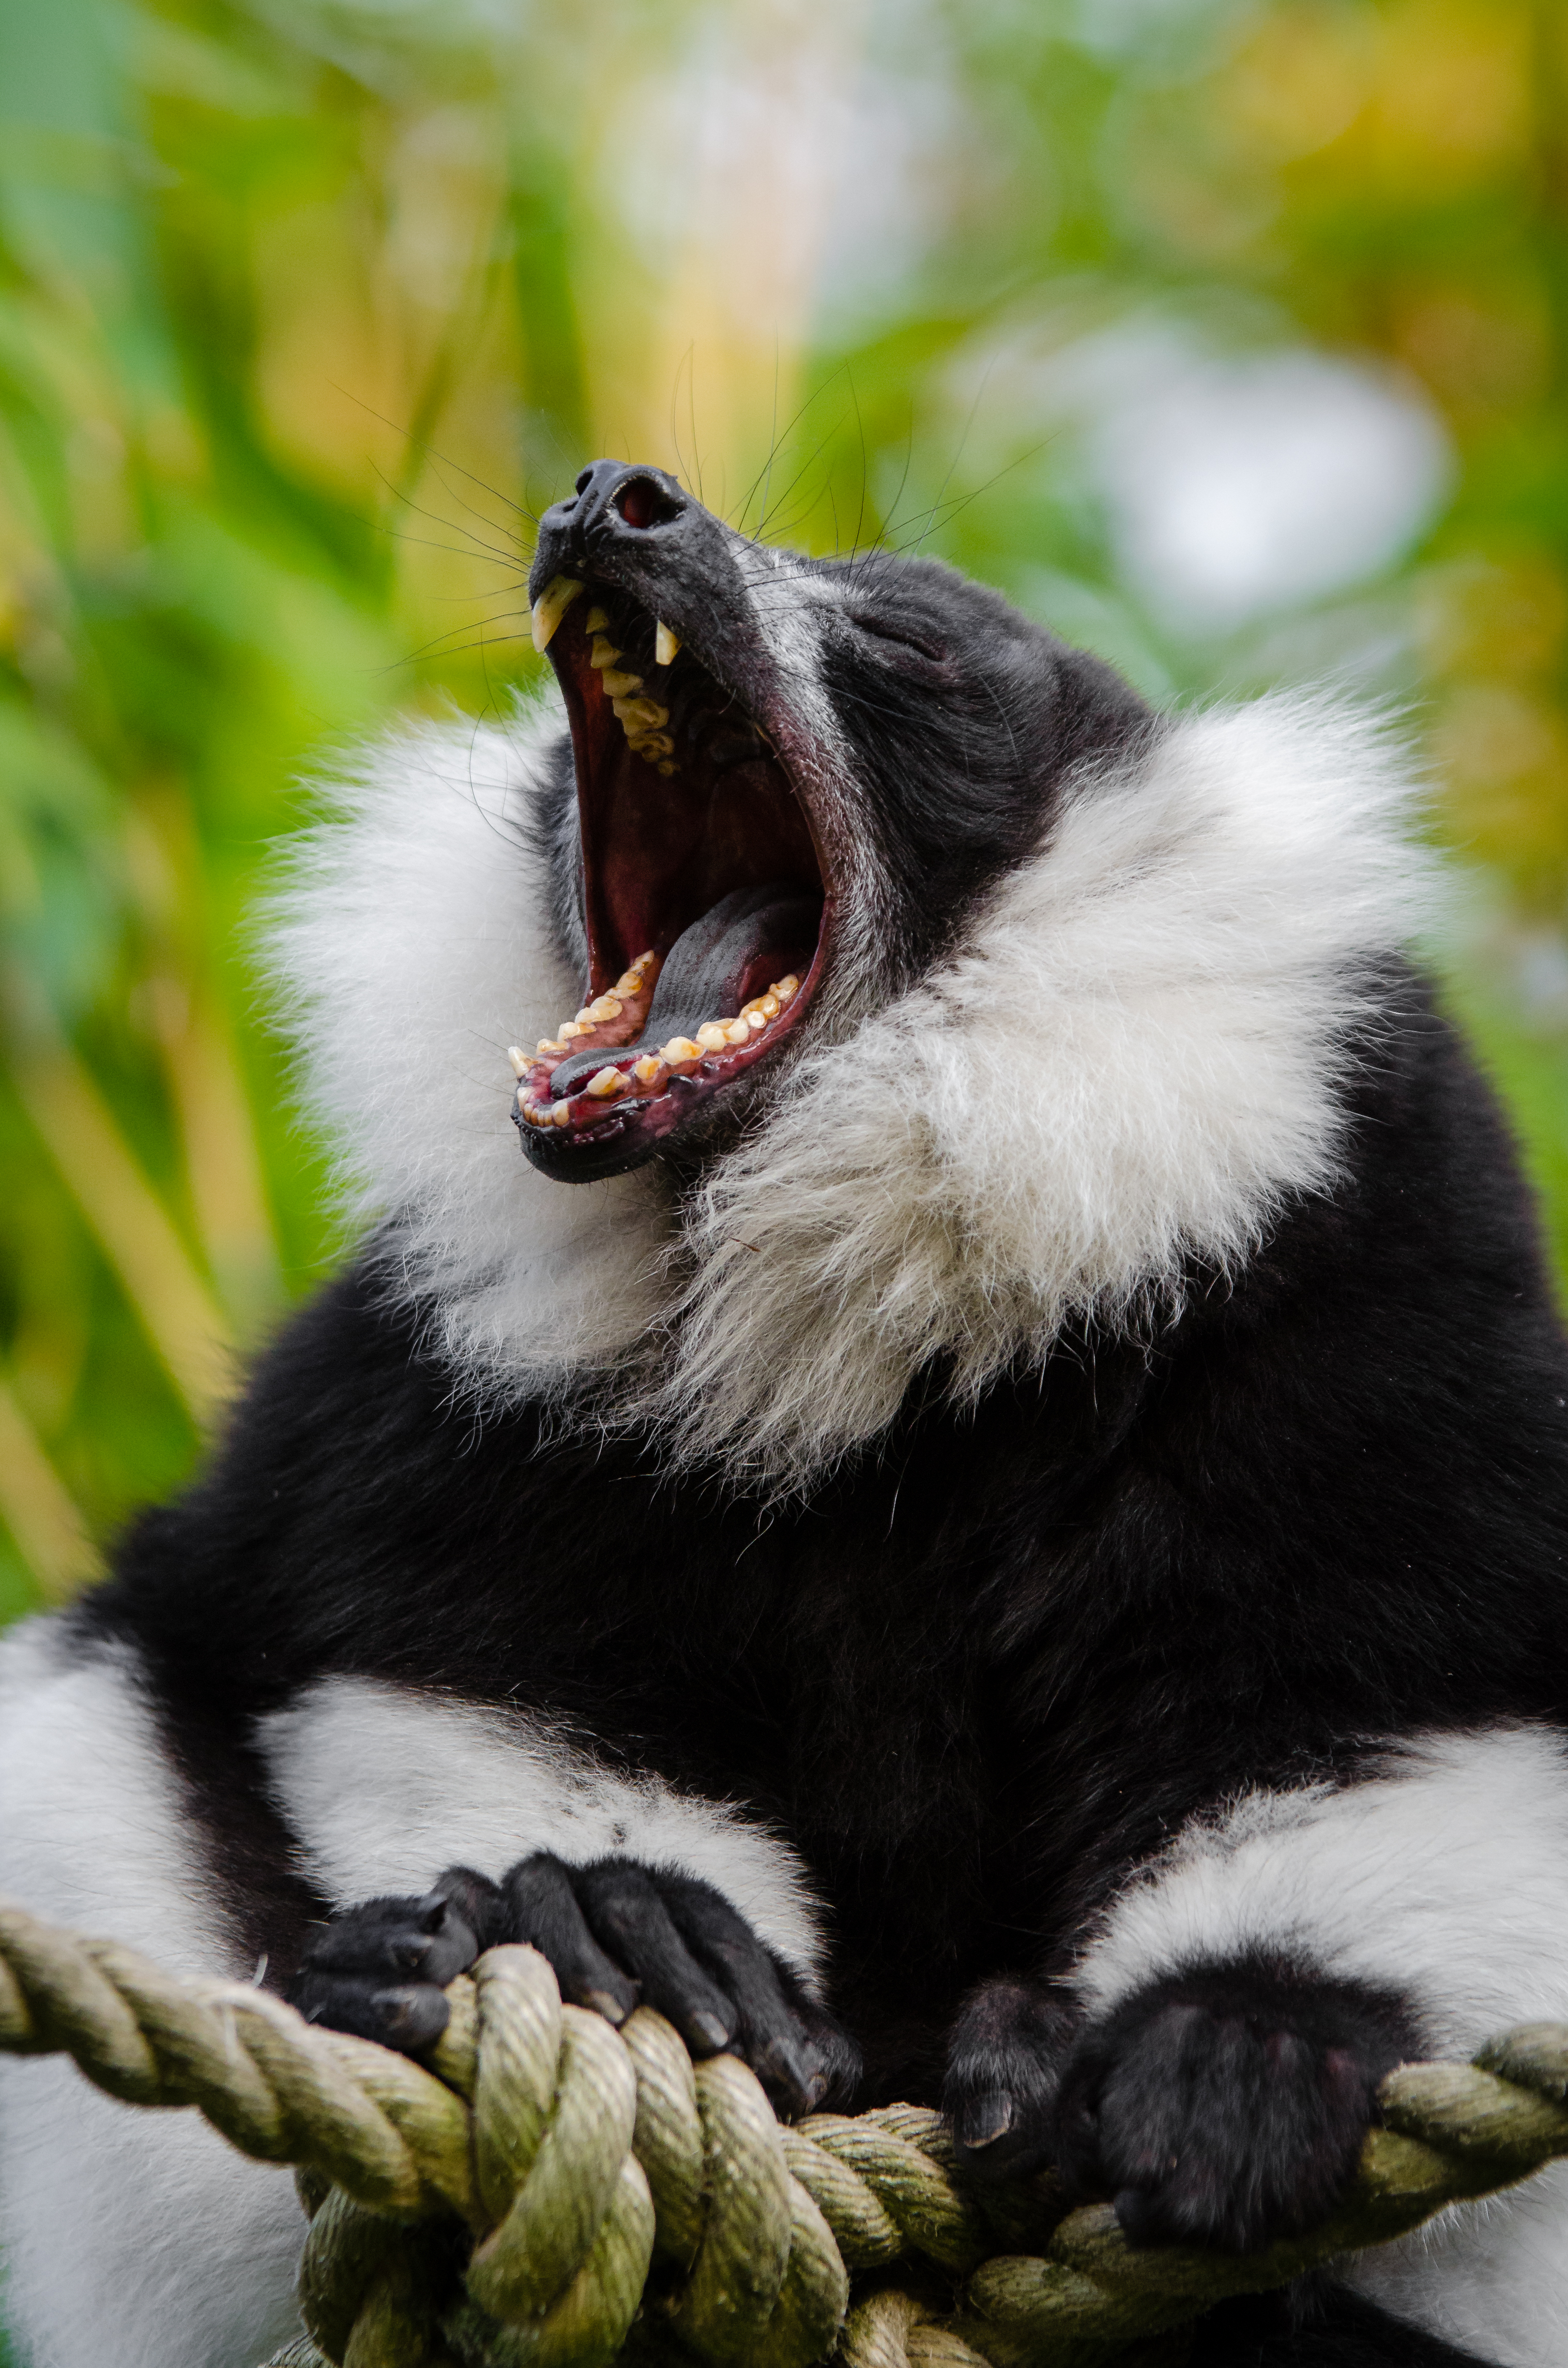
wildlife, zoo, mammal, fauna, primate, vertebrate, lemur, macaque, old world monkey, new world monkey